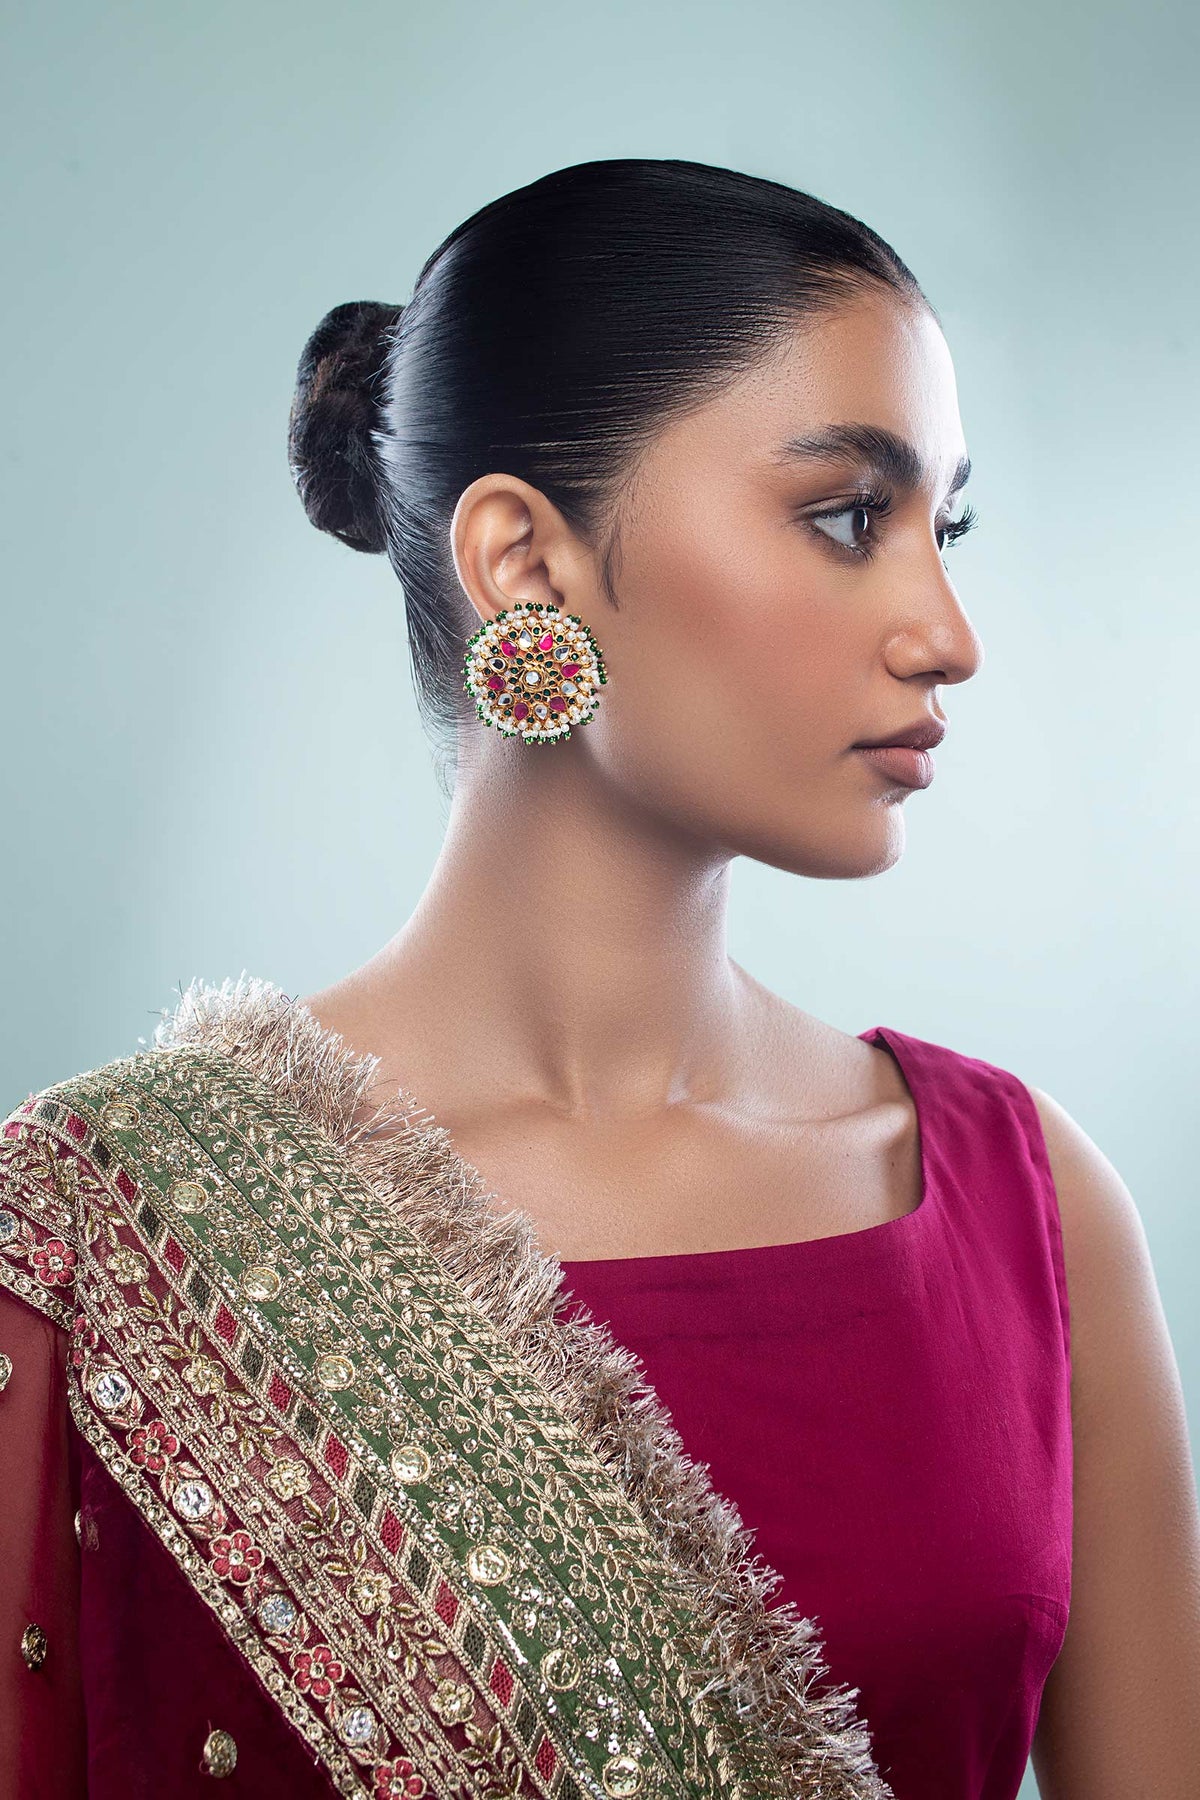
burgundy gold kashmiri earring